Yona of the Dawn

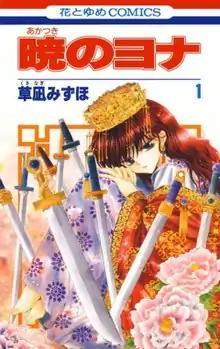
First volume cover, featuring Yona

is a Japanese manga series written and illustrated by Mizuho Kusanagi. It has been serialized in Hakusensha's manga magazine "Hana to Yume" since August 2009, with its chapters collected in 46 volumes as of June 2025. The series is licensed for English release in North America by Viz Media.